Puerco Ruin and Petroglyphs

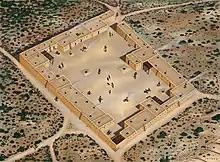
Artist depiction of Puerco Pueblo

The site had two periods of occupation, each lasting about one century: from 1100 to 1200 and 1300–1400. The Ancestral Puebloans (also known as the Anasazi), used the flood plain of the Puerco River to cultivate corn, beans, and squash. They also made baskets and colored pottery. The river was also a trade route, opening the pueblo to both trade and ideas from other areas. The settlement had contact with both the Hopi people to the west and the Mogollon people to the south. The site dates to the late Pueblo III to middle Pueblo IV periods. The second, and largest period of occupation occurred during the 1300s. After a series of droughts in the area, the indigenous people moved from small scattered communities to larger pueblo dwellings. By the late 1300s, climatic changes occurred which caused the inhabitants to abandon the location, and it was deserted by 1380.